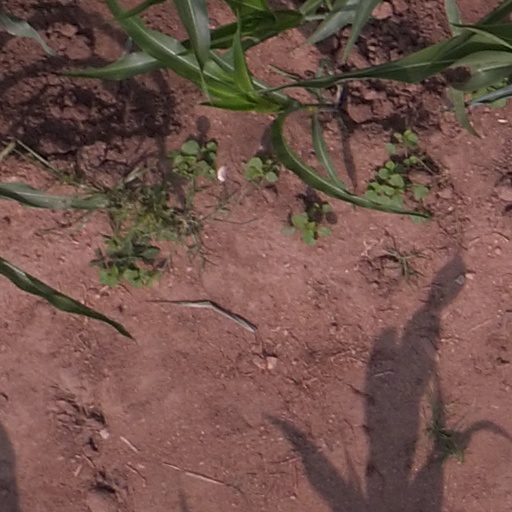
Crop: maize; corn